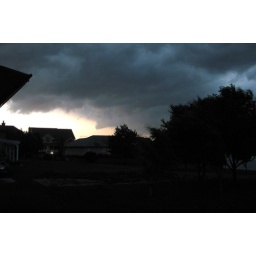
I love watching the storms roll in from the big sliding glass door at my parents house.